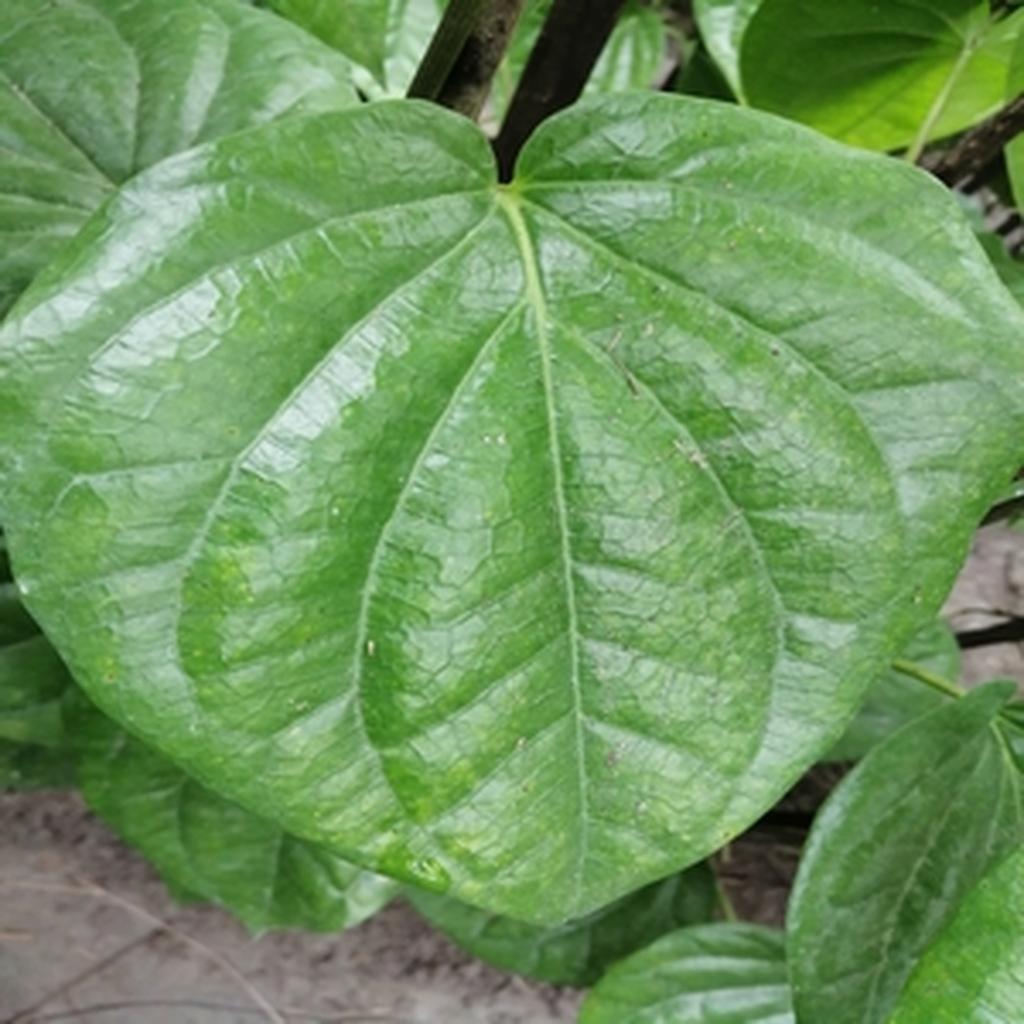
Label: Healthy_Leaf